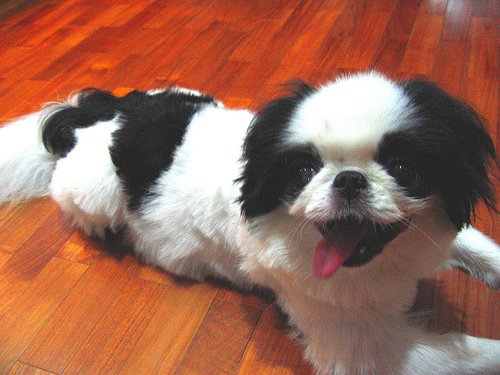
Animal: dog
Breed: japanese_chin